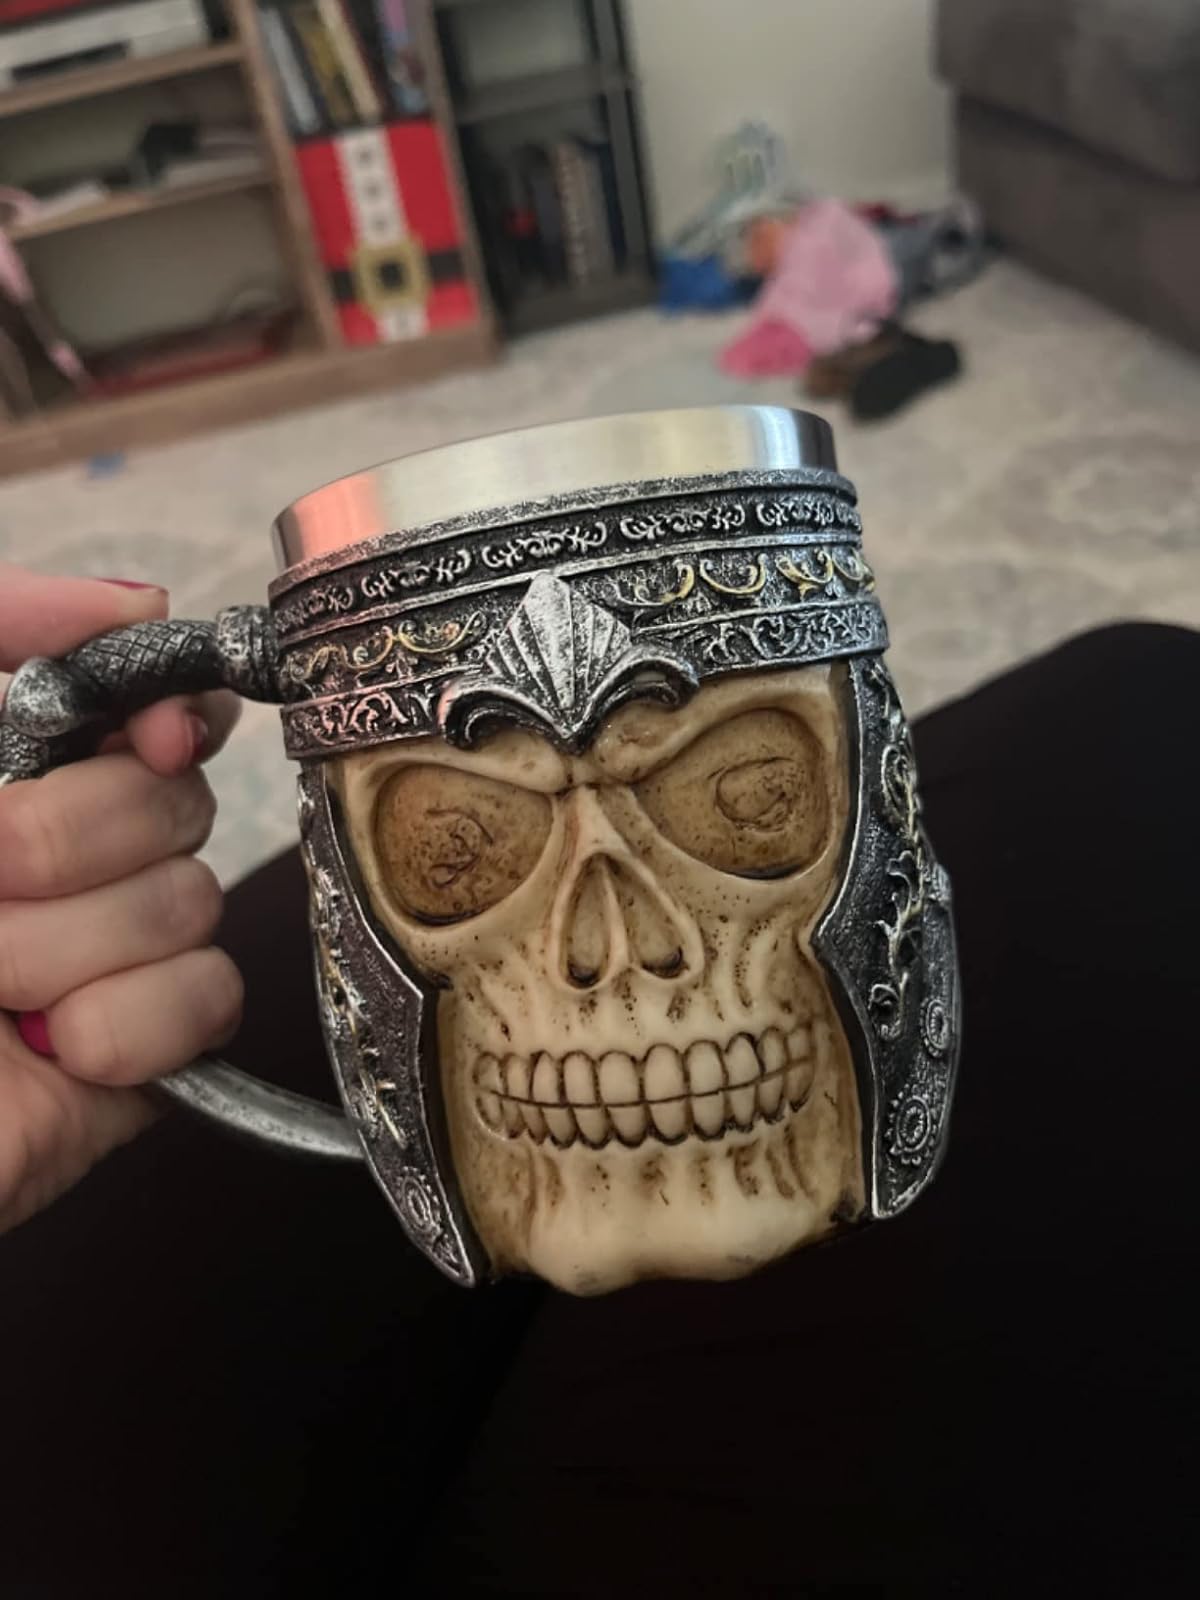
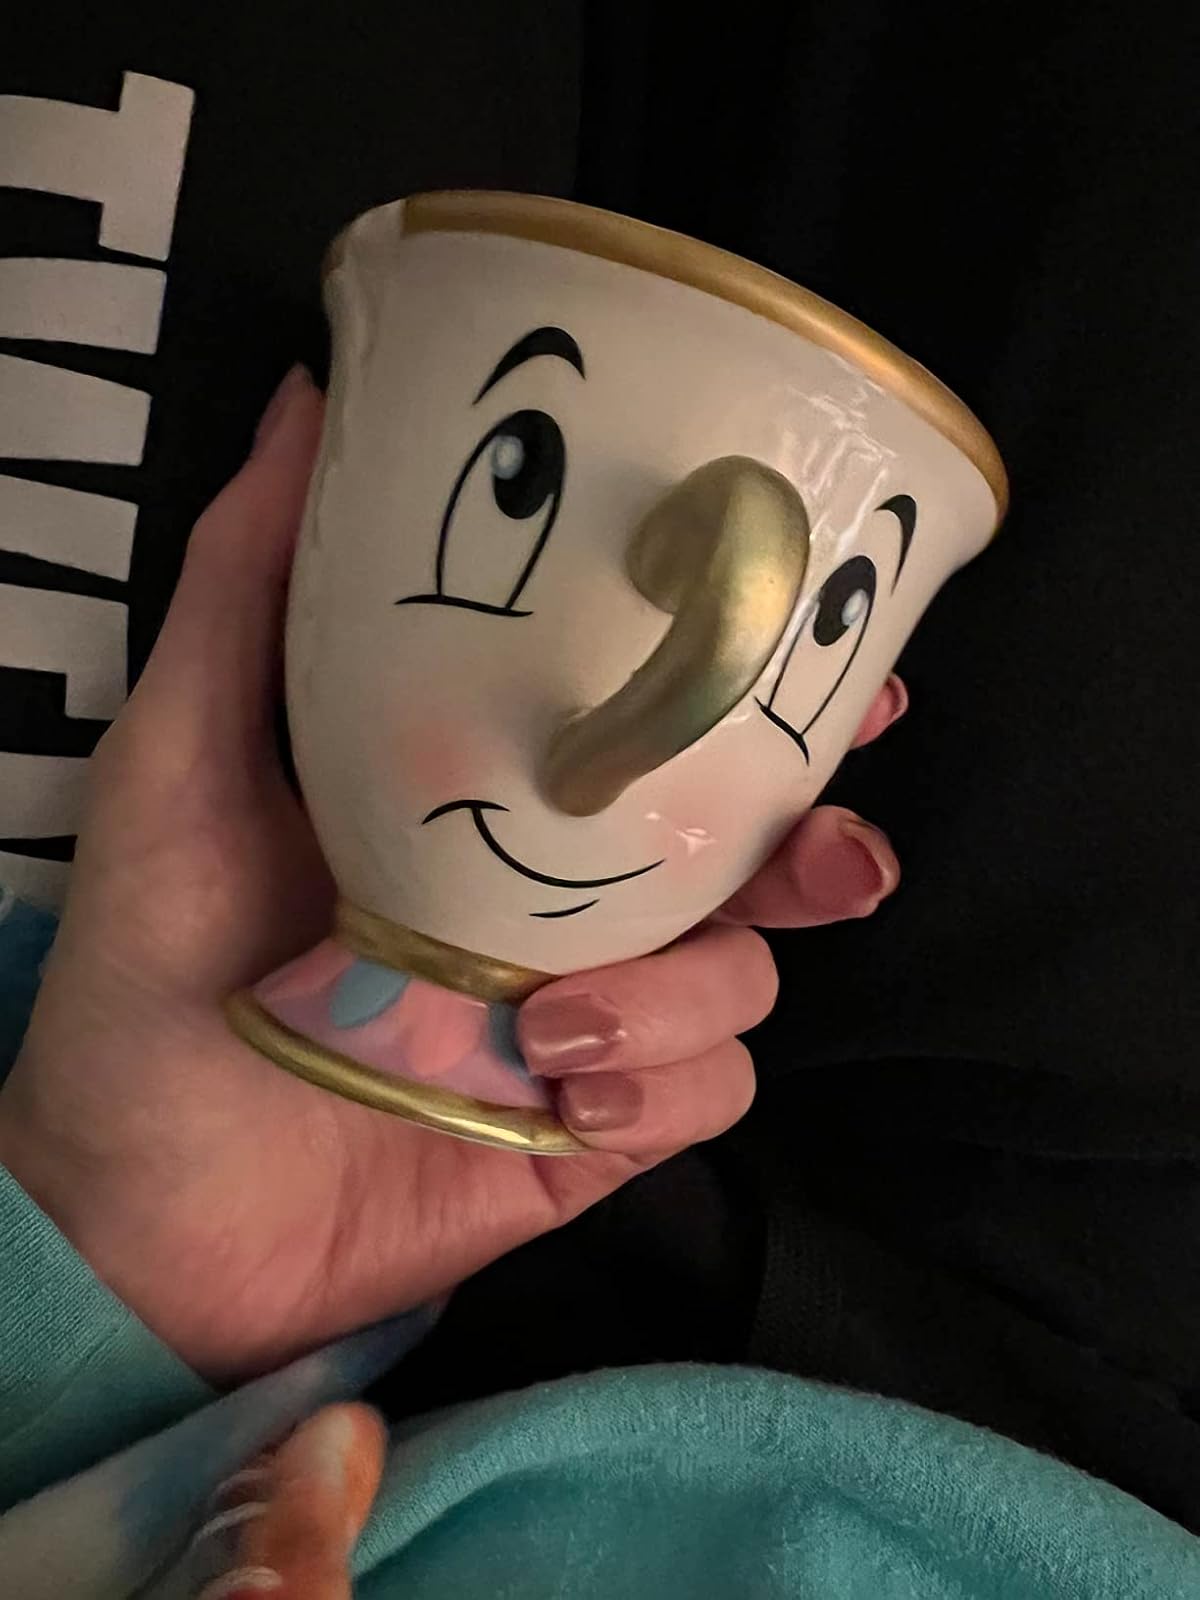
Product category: items_mug
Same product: no